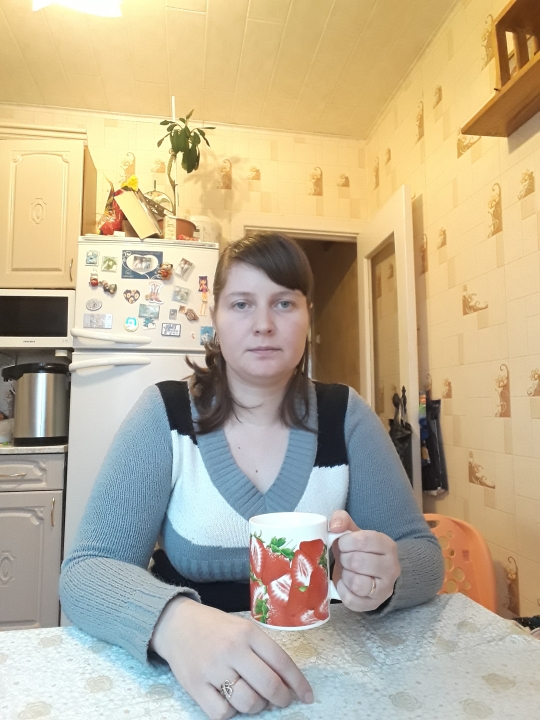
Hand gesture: no_gesture